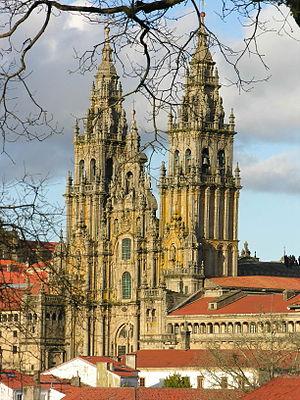
Le tourisme est un facteur économique important en Espagne. Dès 1962, le pays développe le tourisme de masse grâce à une campagne : « España es diferente ». Après la mort de Franco, l'Espagne devient la deuxième destination touristique au monde après la France. D'après l'organisation mondiale du tourisme, plus de 80 millions de touristes par an se rendent en Espagne.